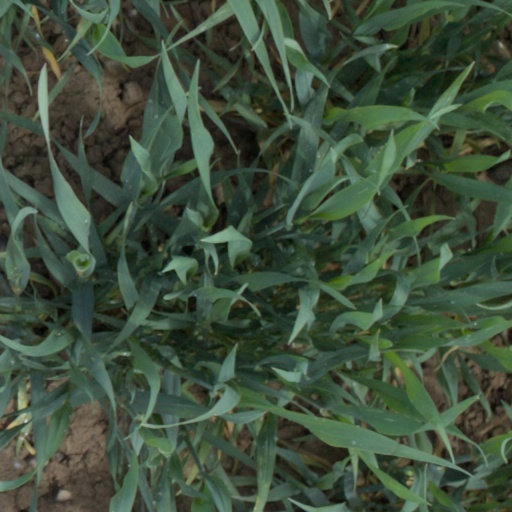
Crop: wheat